2014 Patna stampede

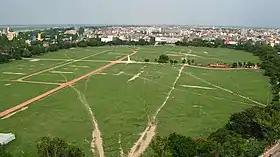
Gandhi Maidan, where the incident took place

2014 Patna stampede was an accident that occurred on 3 October 2014 on the occasion of Dassehra festival at Gandhi Maidan in Patna, Bihar.